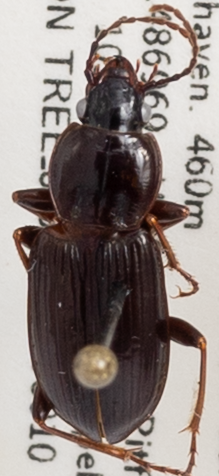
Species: Pterostichus mutus
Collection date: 2019-09-10
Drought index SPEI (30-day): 1.052
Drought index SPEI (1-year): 2.09
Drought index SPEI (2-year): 1.377